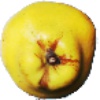
Label: Quince 1